Aden Colony

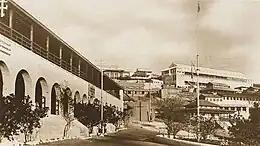
British Forces headquarters

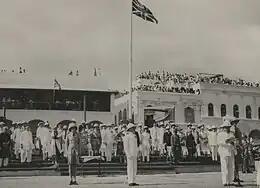
British Aden centennial celebrations, 1939

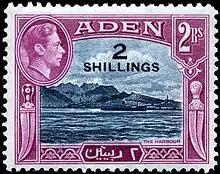
Postage stamps with an East African shilling overprint (1951)

The fundamental law for the Crown colony of Aden was the Order of Council 28 September 1936, which follows the usual lines of basic legislation for British colonies. The town of Aden was noted as being tied "much more closely into the fabric of the British Empire", with a faster rate of development, than the area surrounding it.